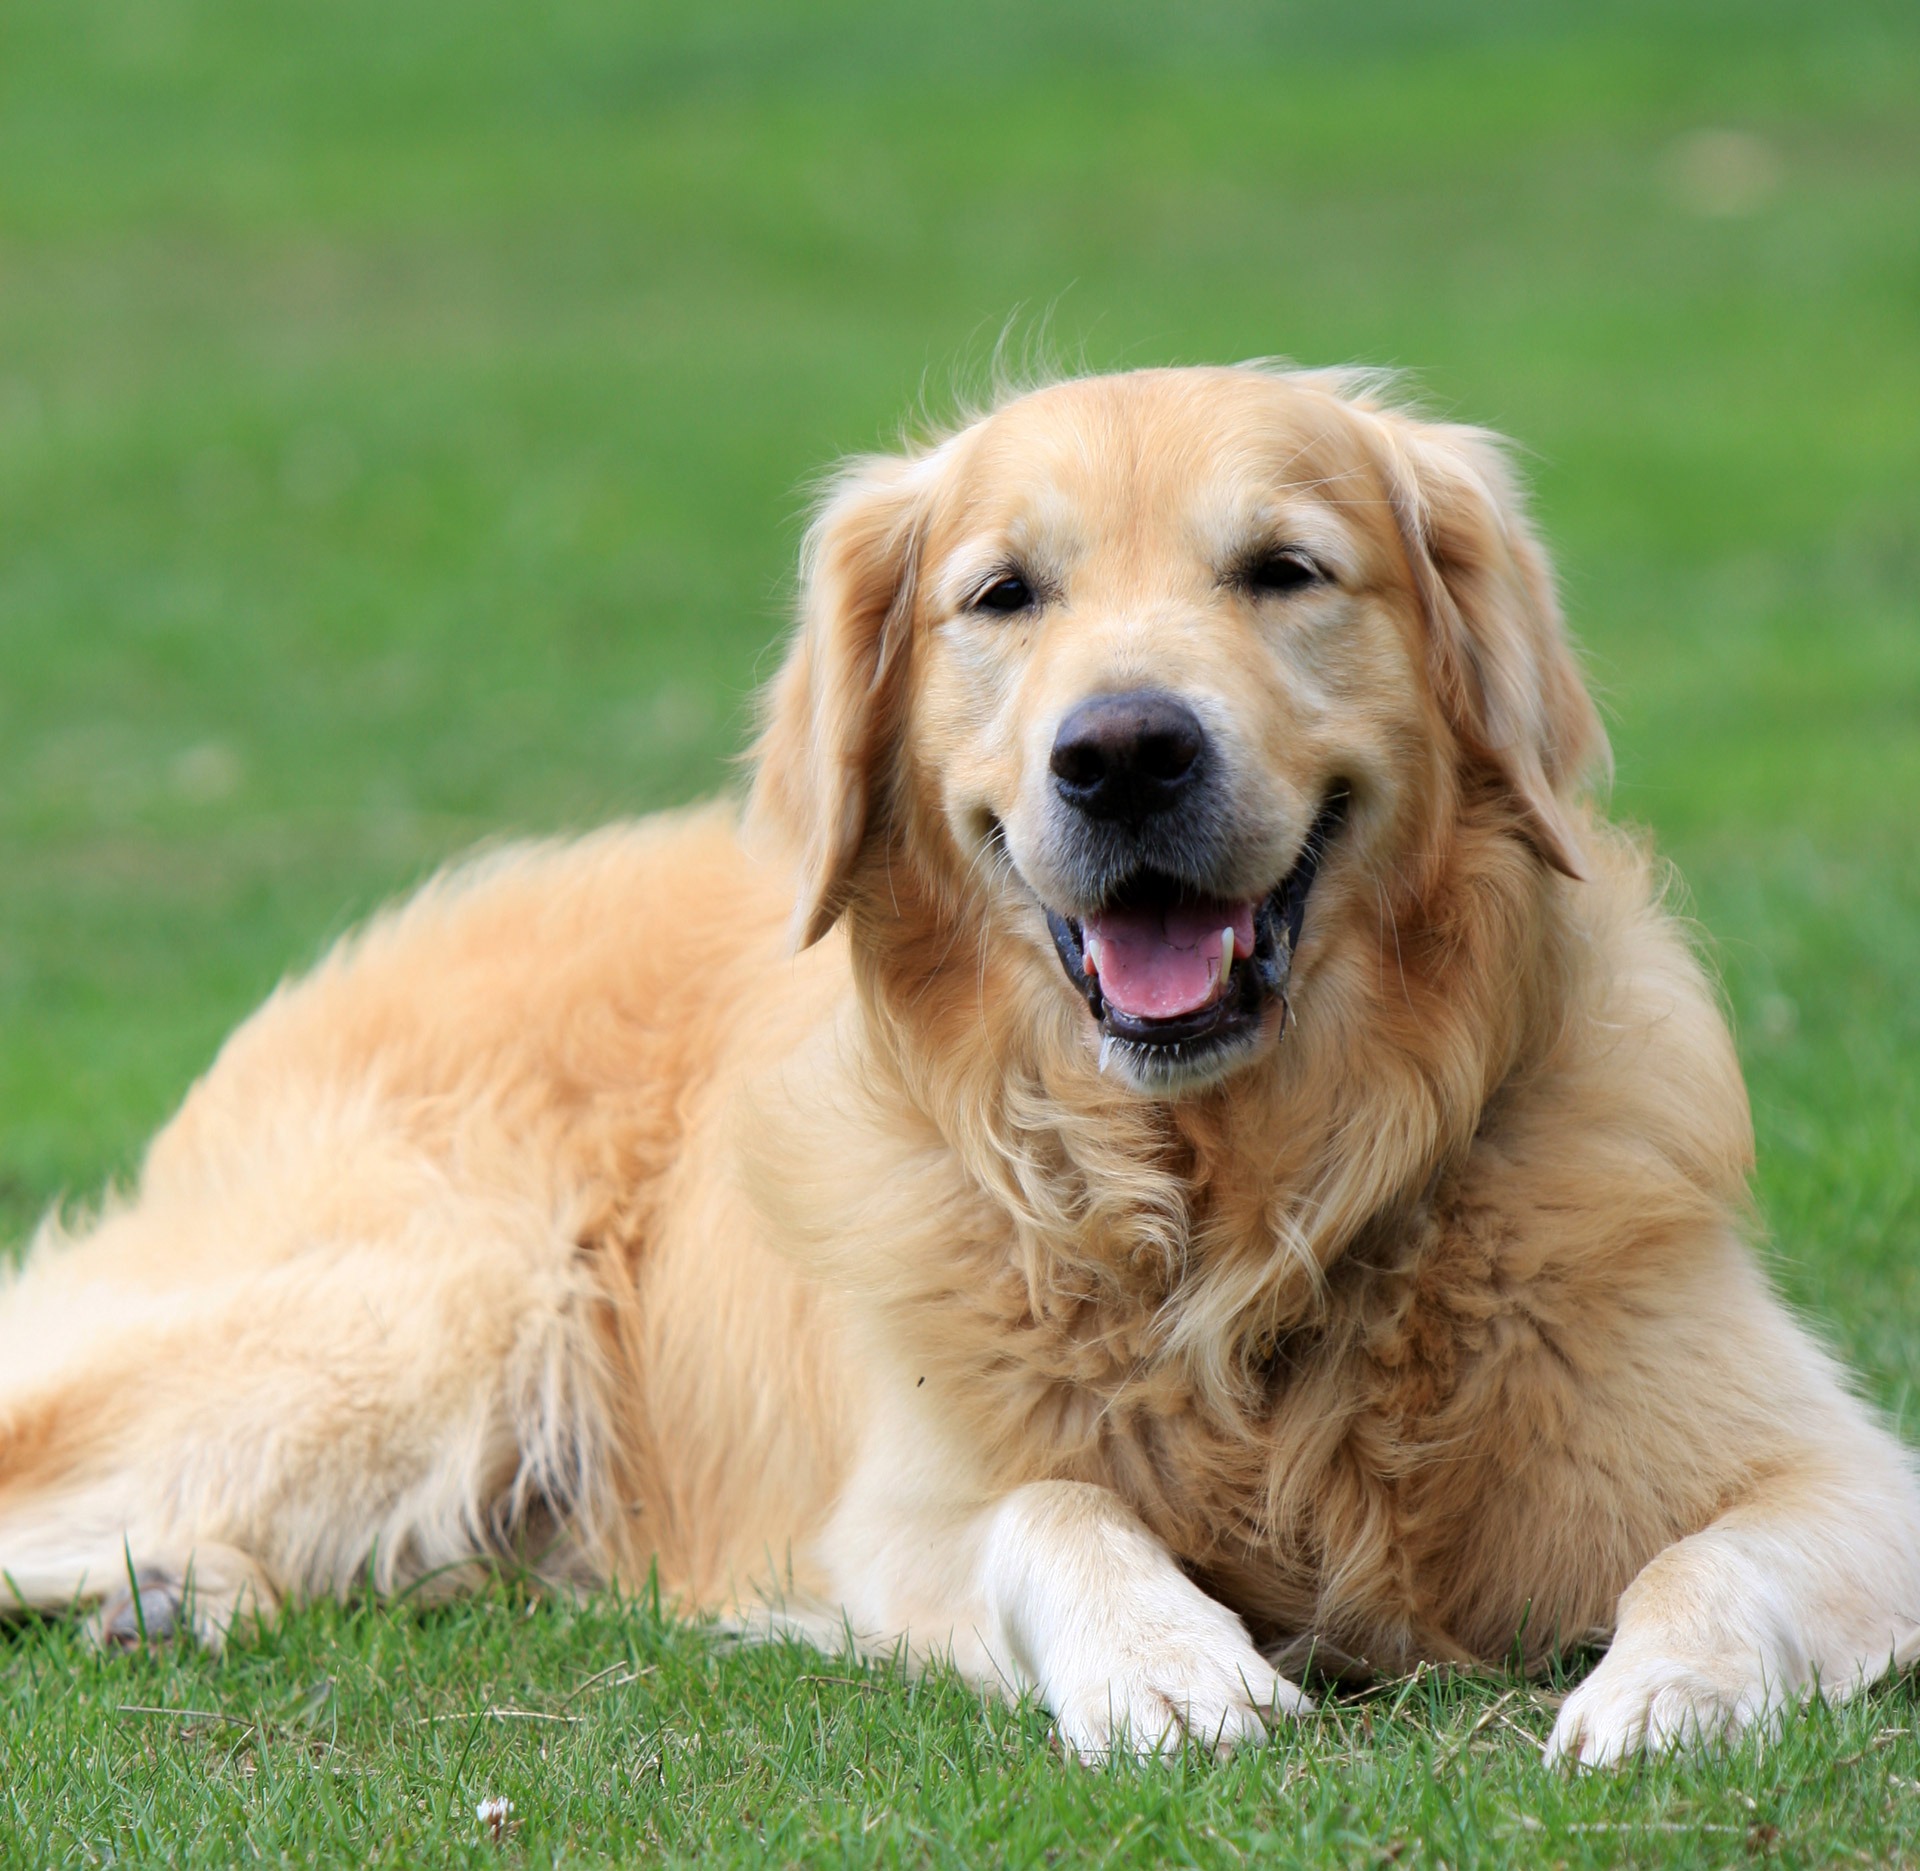
grass, dog, animal, canine, photo, pet, green, golden, mammal, close up, laying, golden retriever, vertebrate, beautiful, image, dog breed, retriever, breed, pedigree, hovawart, dog like mammal, carnivoran, nova scotia duck tolling retriever